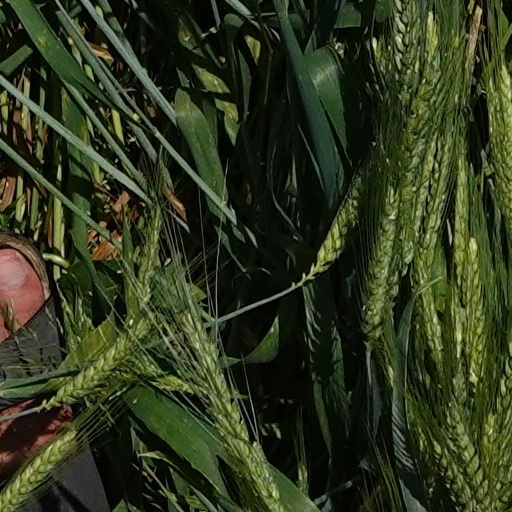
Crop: wheat